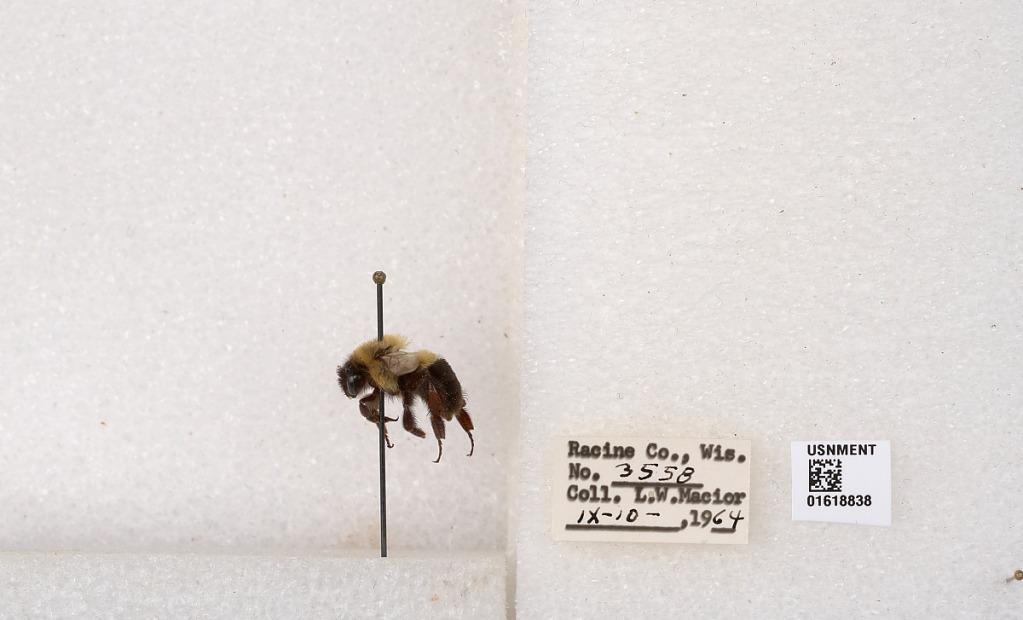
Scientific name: Bombus impatiens Cresson
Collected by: L. Macior
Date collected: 1964-9-10
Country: United States
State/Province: Wisconsin
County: Racine
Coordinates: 42.7299, -87.8123